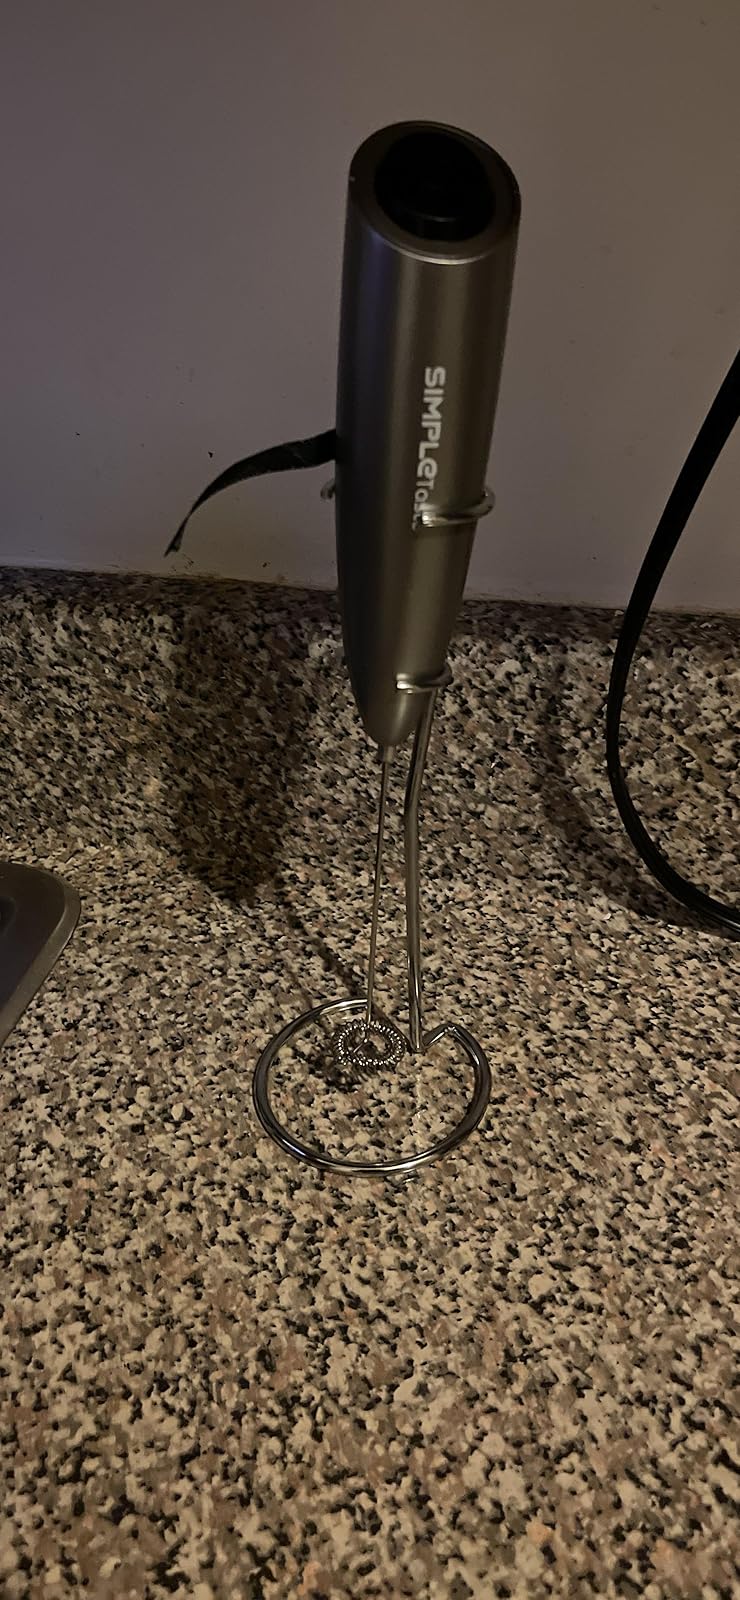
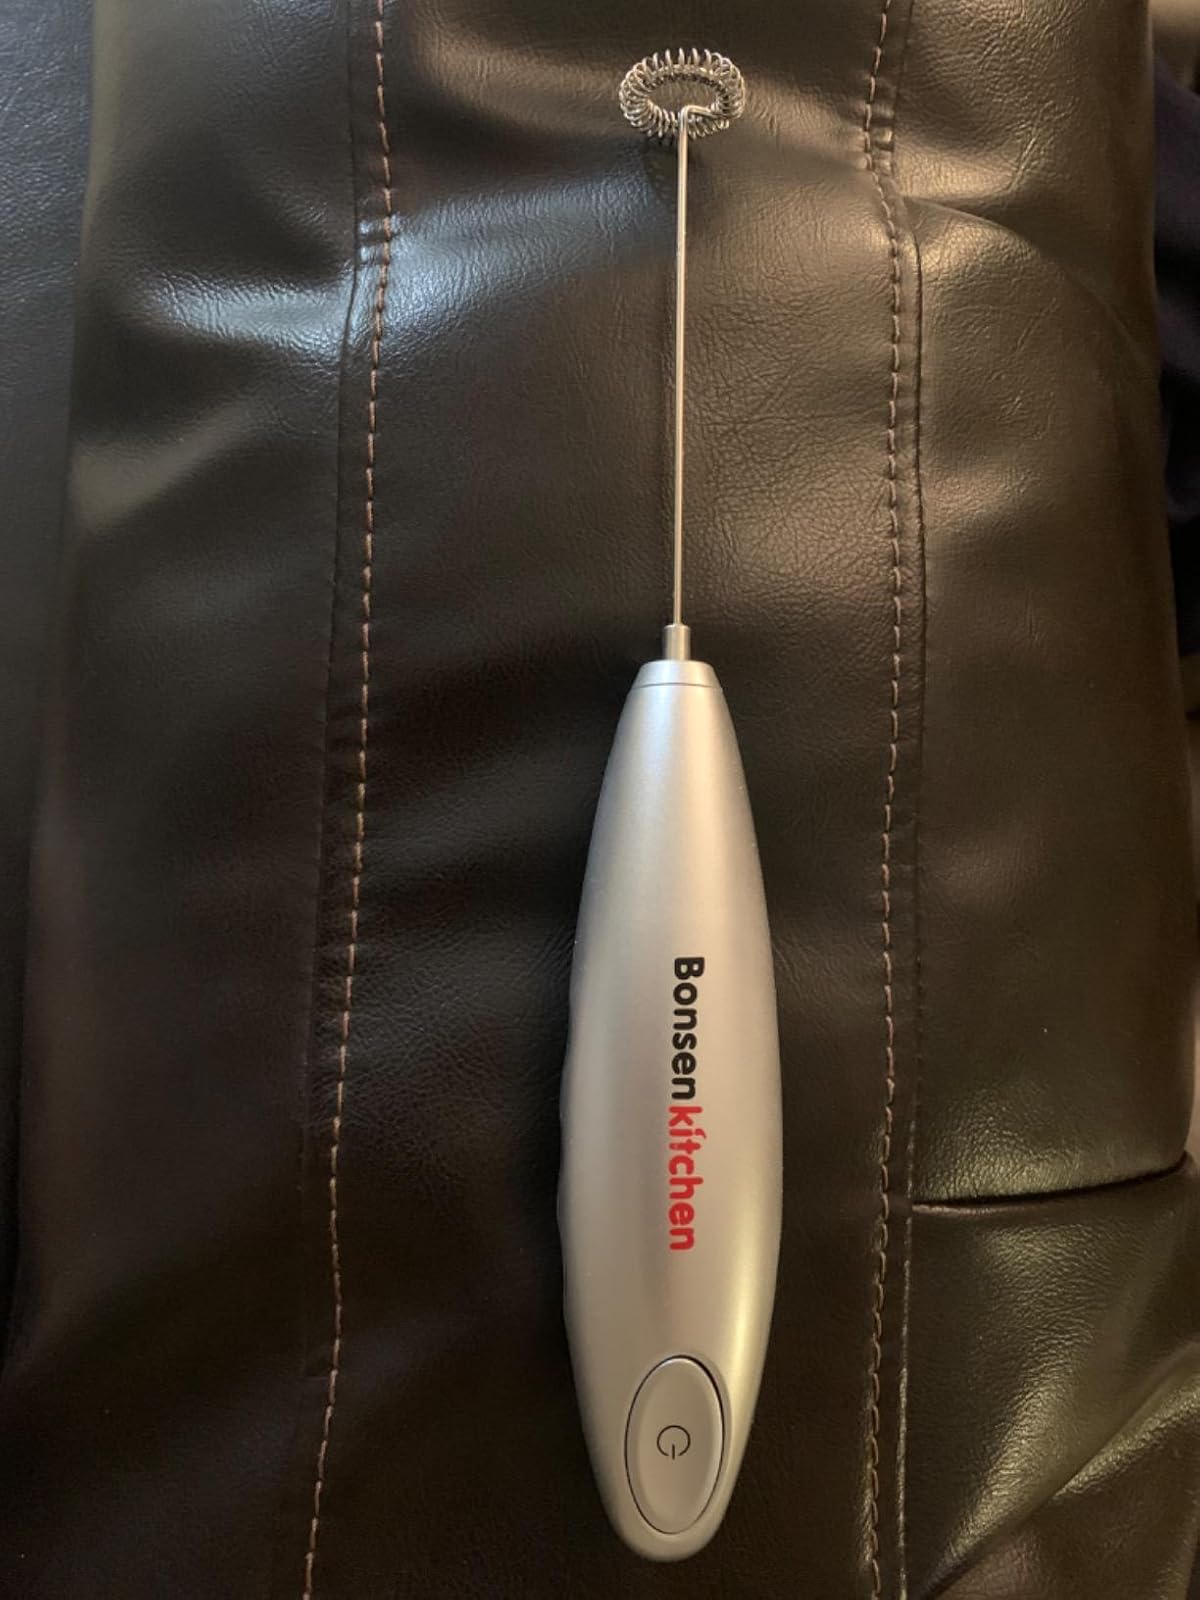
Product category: items_mixer
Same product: no